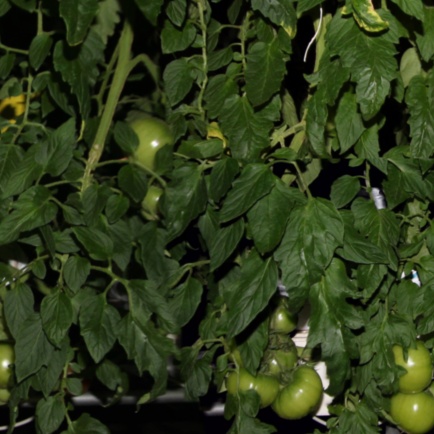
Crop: tomato